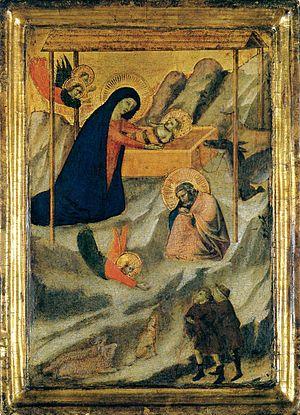
L’anthropocentrisme est une conception philosophique qui considère l’humain comme l'entité centrale la plus significative de l'Univers et qui appréhende la réalité à travers la seule perspective humaine.